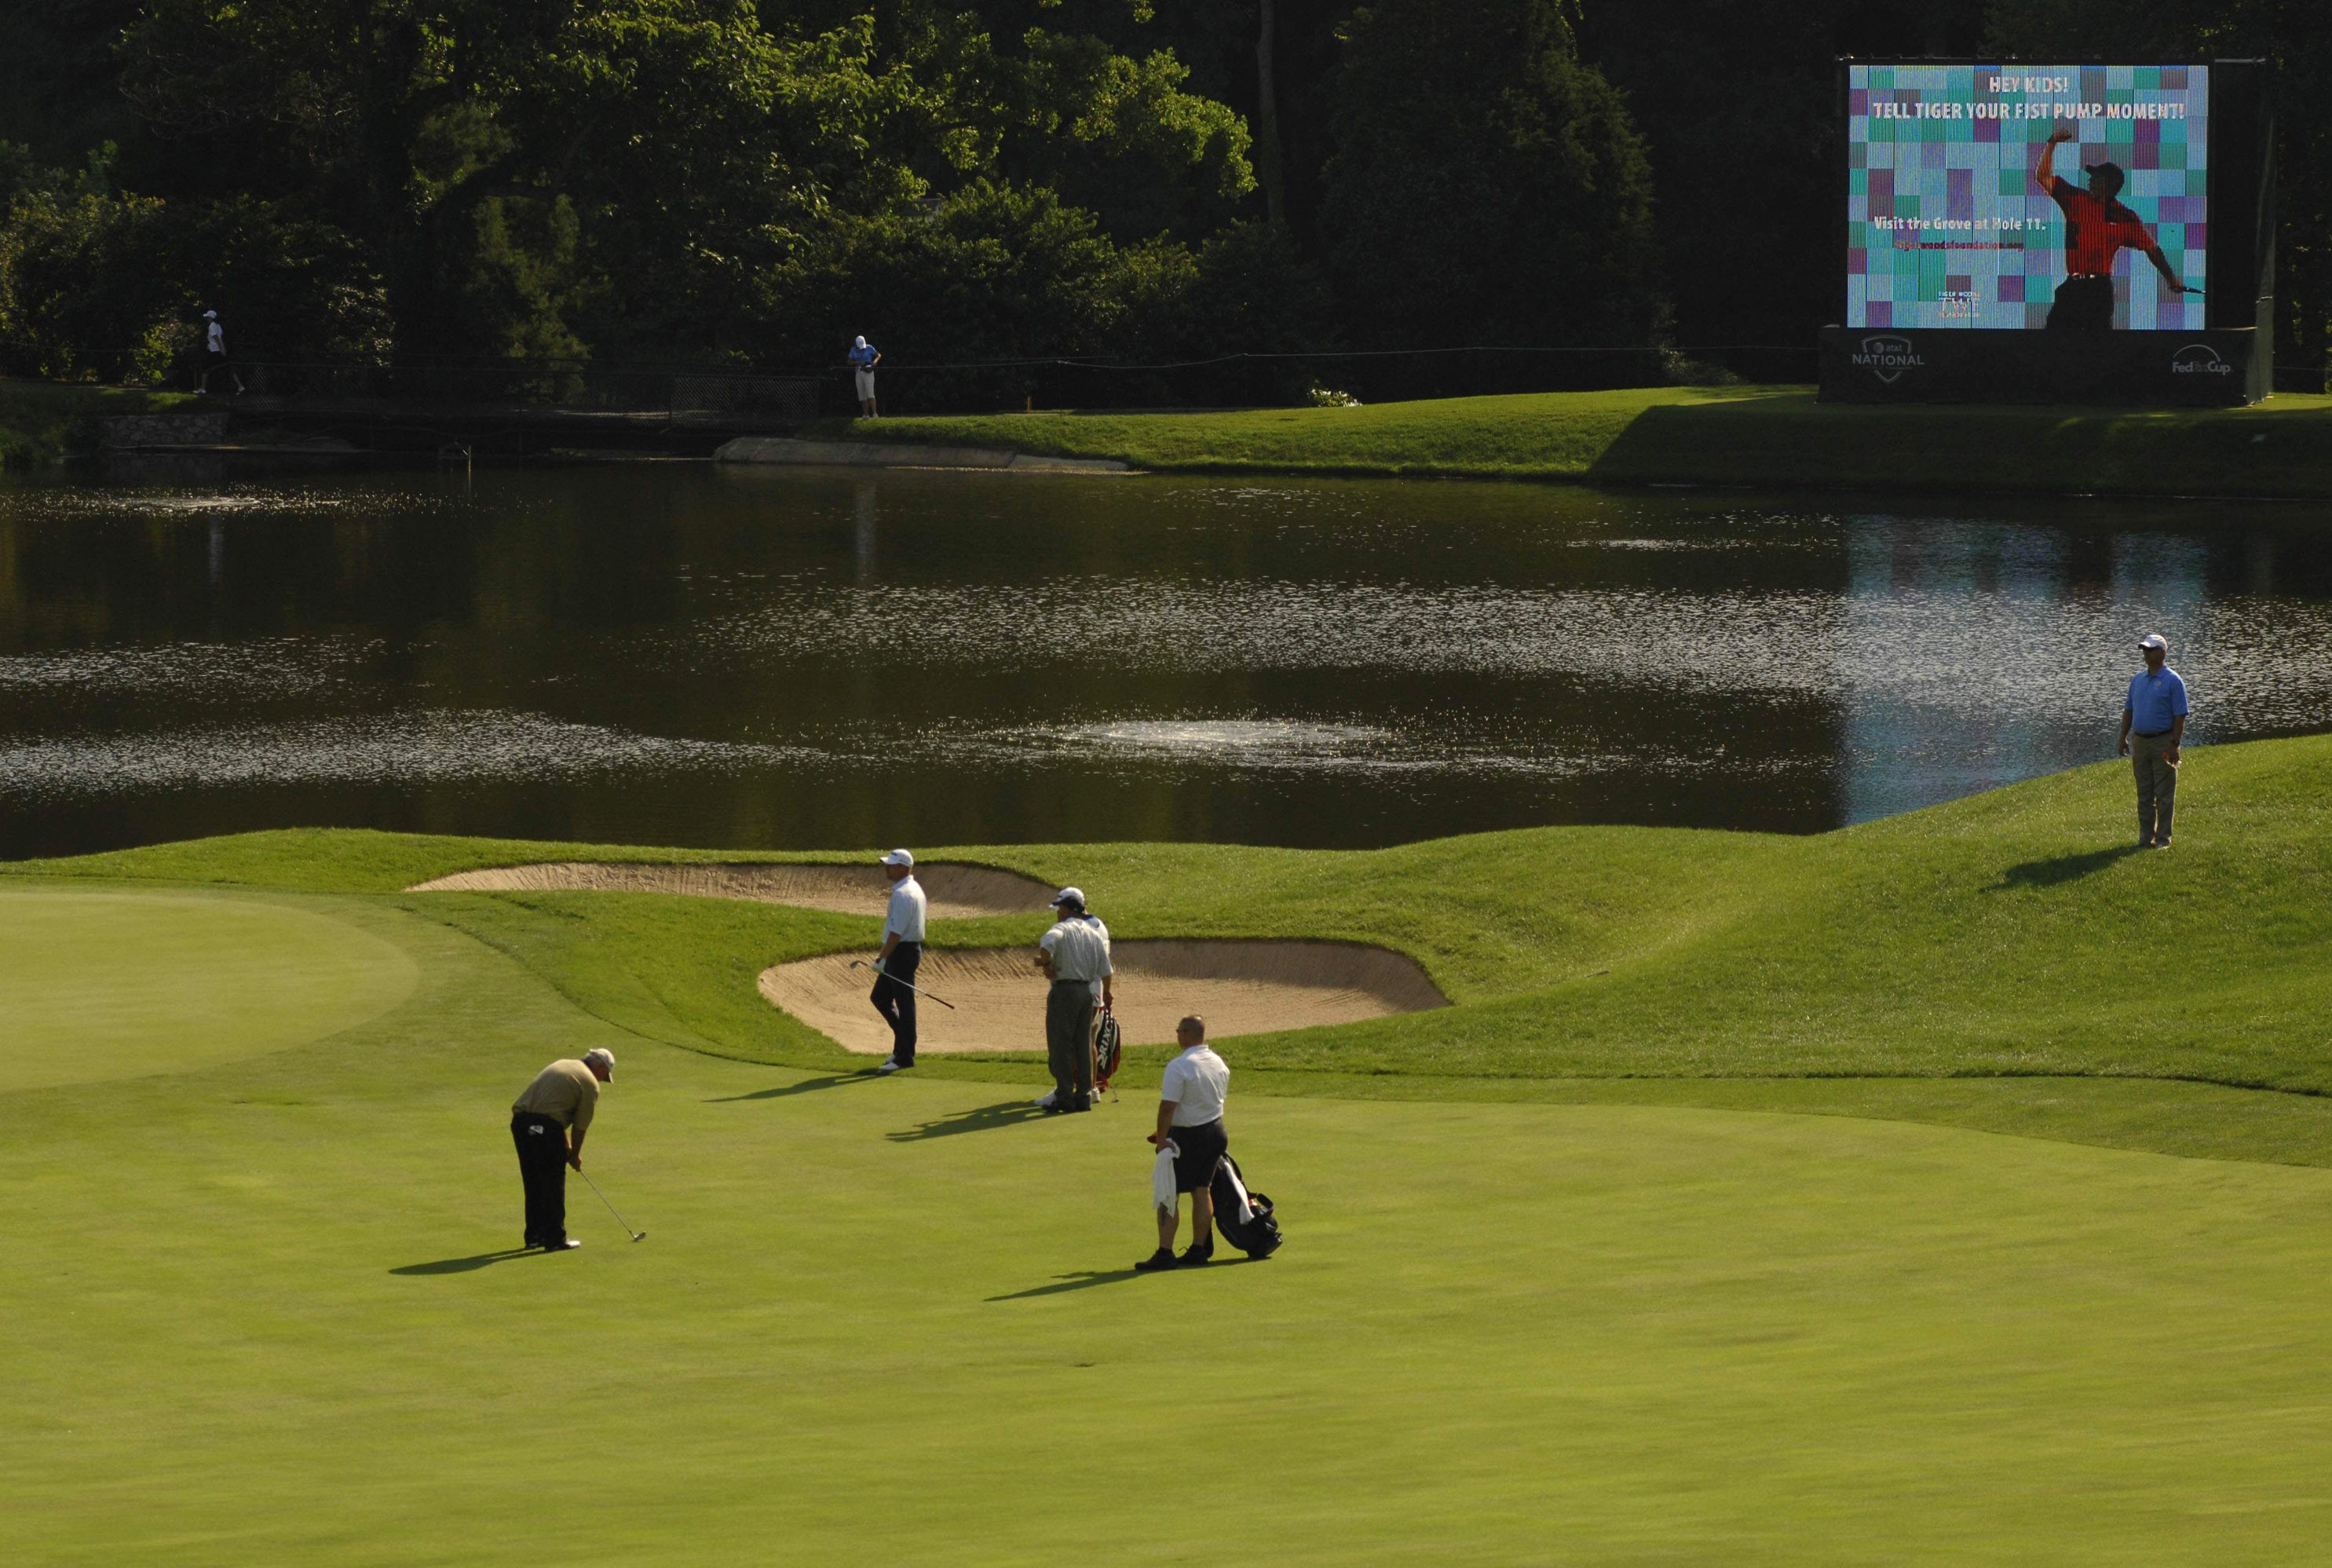
man, landscape, nature, grass, structure, sport, game, play, view, recreation, green, scenic, club, leisure, swing, golf, activity, golf course, golfing, golf club, trees, outdoors, competition, sports, ball, shot, course, fairway, tournament, caddy, hit, putting, putter, putt, ball game, golfers, outdoor recreation, sport venue, individual sports, pitch and putt